Franco-Austrian alliance

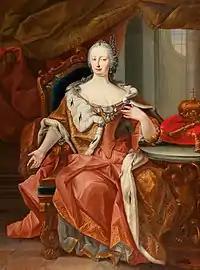
Empress Maria Theresa of Austria. Her empire's growing rivalry with Prussia led to an alliance with France, a historic enemy of Vienna.

The Franco-Austrian Alliance was a diplomatic and military alliance between France and Austria that was first established in 1756 after the First Treaty of Versailles. It lasted for much of the remainder of the century until it was abandoned during the French Revolution.